Sam Hanks

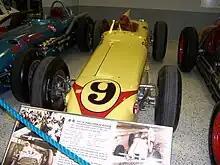
Hanks' winning car from the 1957 Indianapolis 500

After World War II, Hanks captured the 1946 United Racing Association (URA) Blue Circuit Championship. He won the 1947 Night before the 500 midget car race. He was the 1949 AAA National Midget champion. He won the 1953 AAA National Championship in the "Bardahl Special". He won the 1956 Pacific Coast championship in the USAC Stock cars.